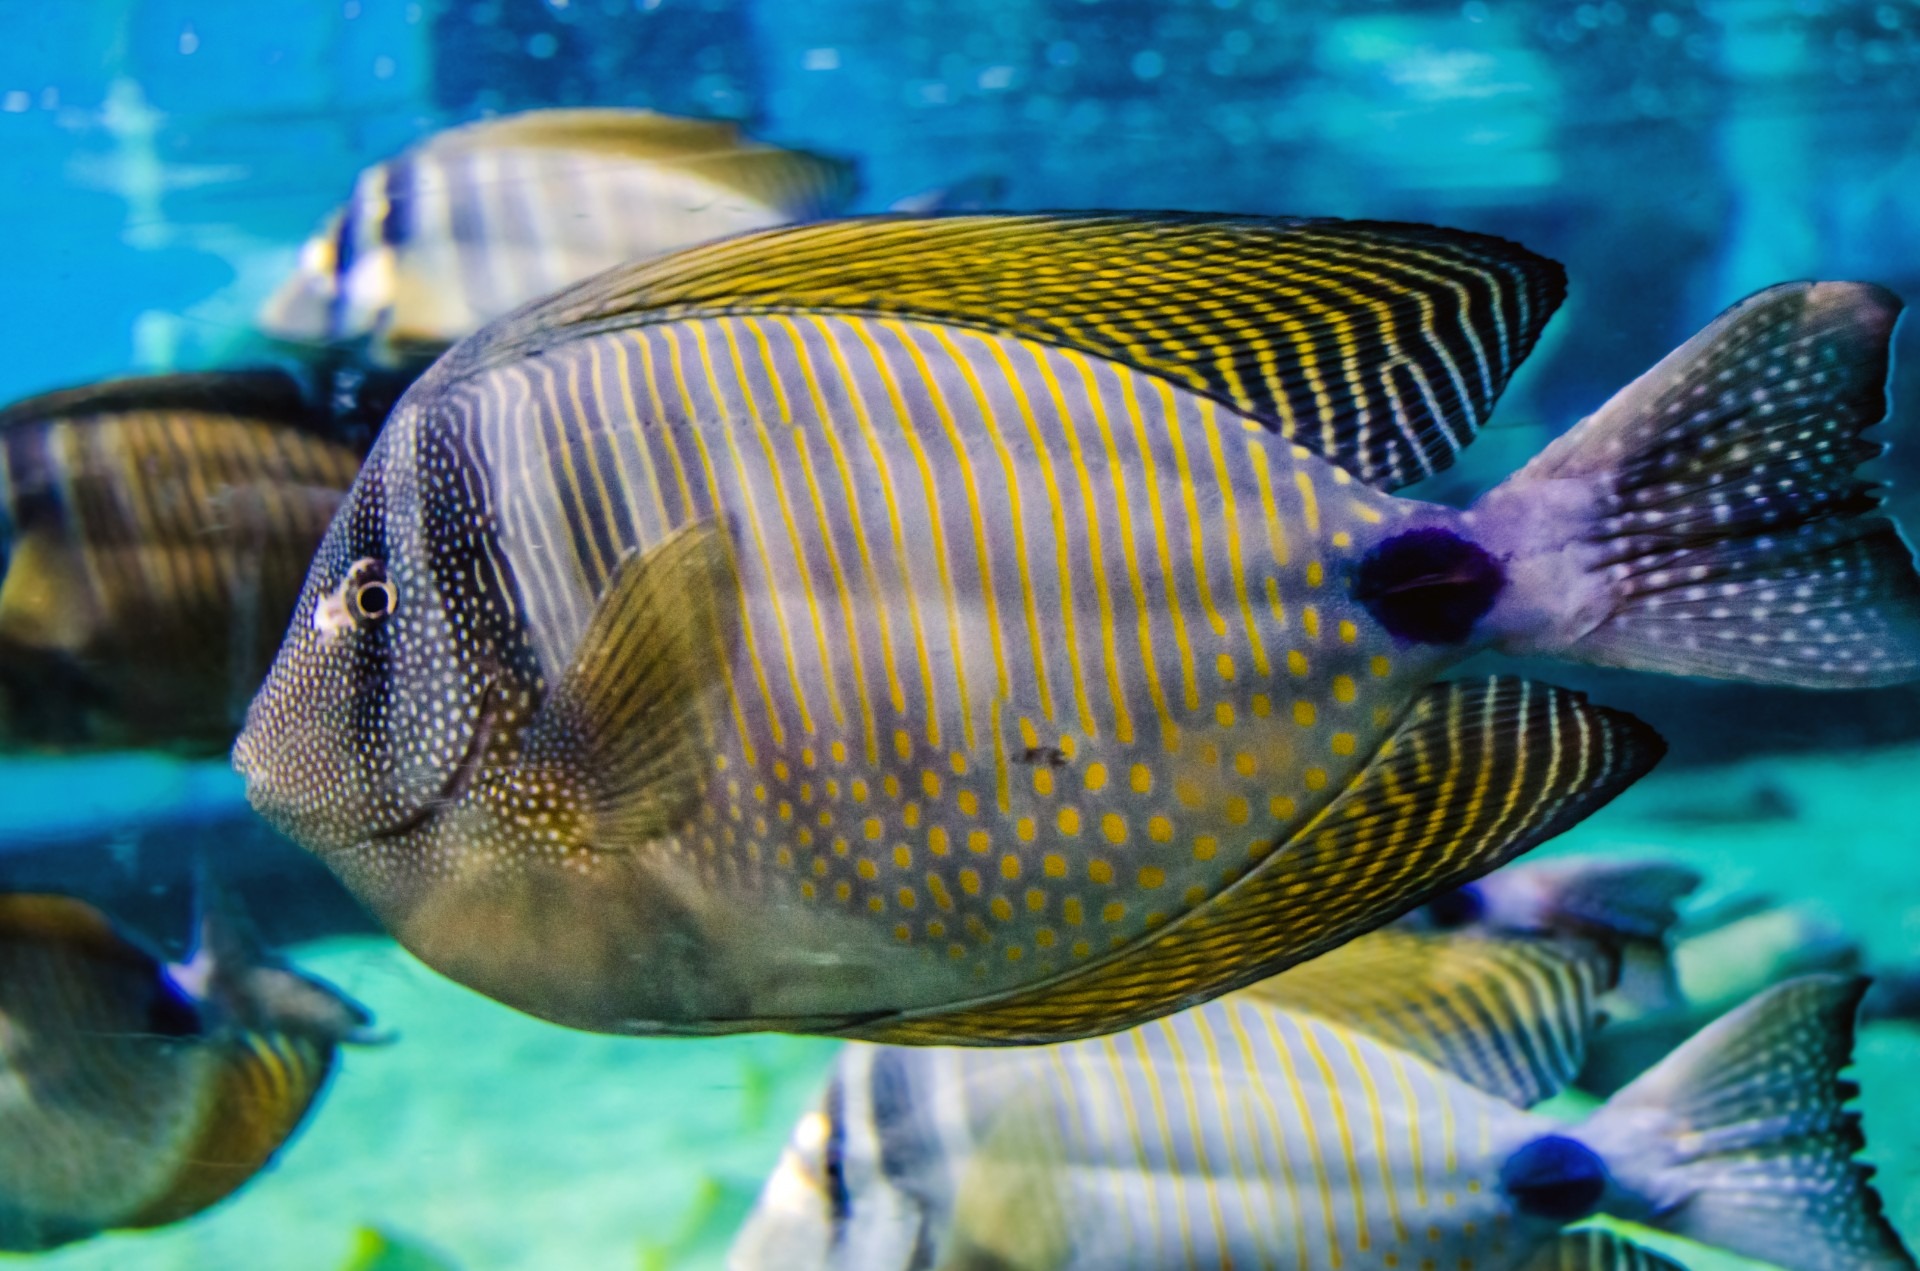
sea, water, animal, wild, underwater, biology, blue, fish, coral reef, reef, close up, aquarium, colored, tropics, macro photography, organism, marine biology, coral reef fish, deep sea fish, pomacentridae, freshwater aquarium, pomacanthidae